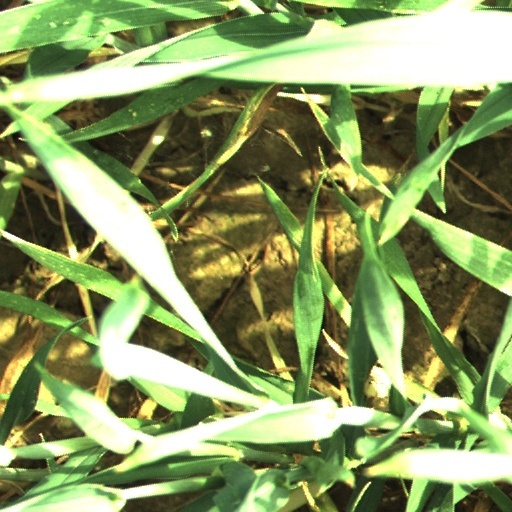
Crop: wheat